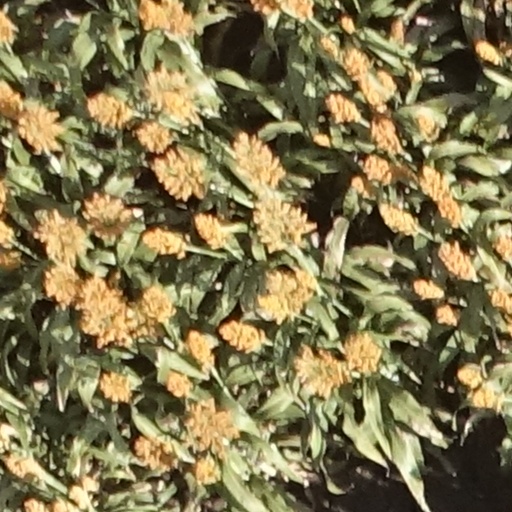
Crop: sorghum